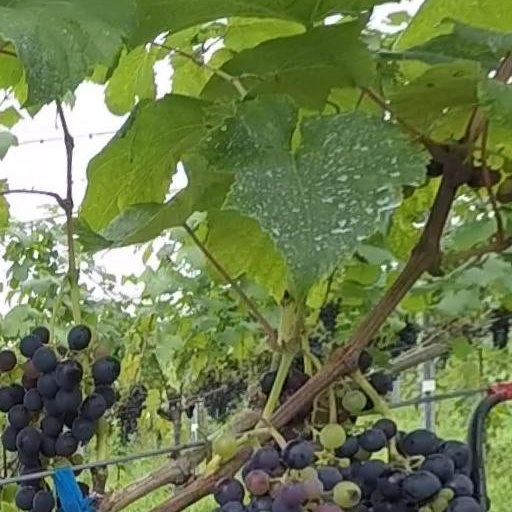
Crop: grape